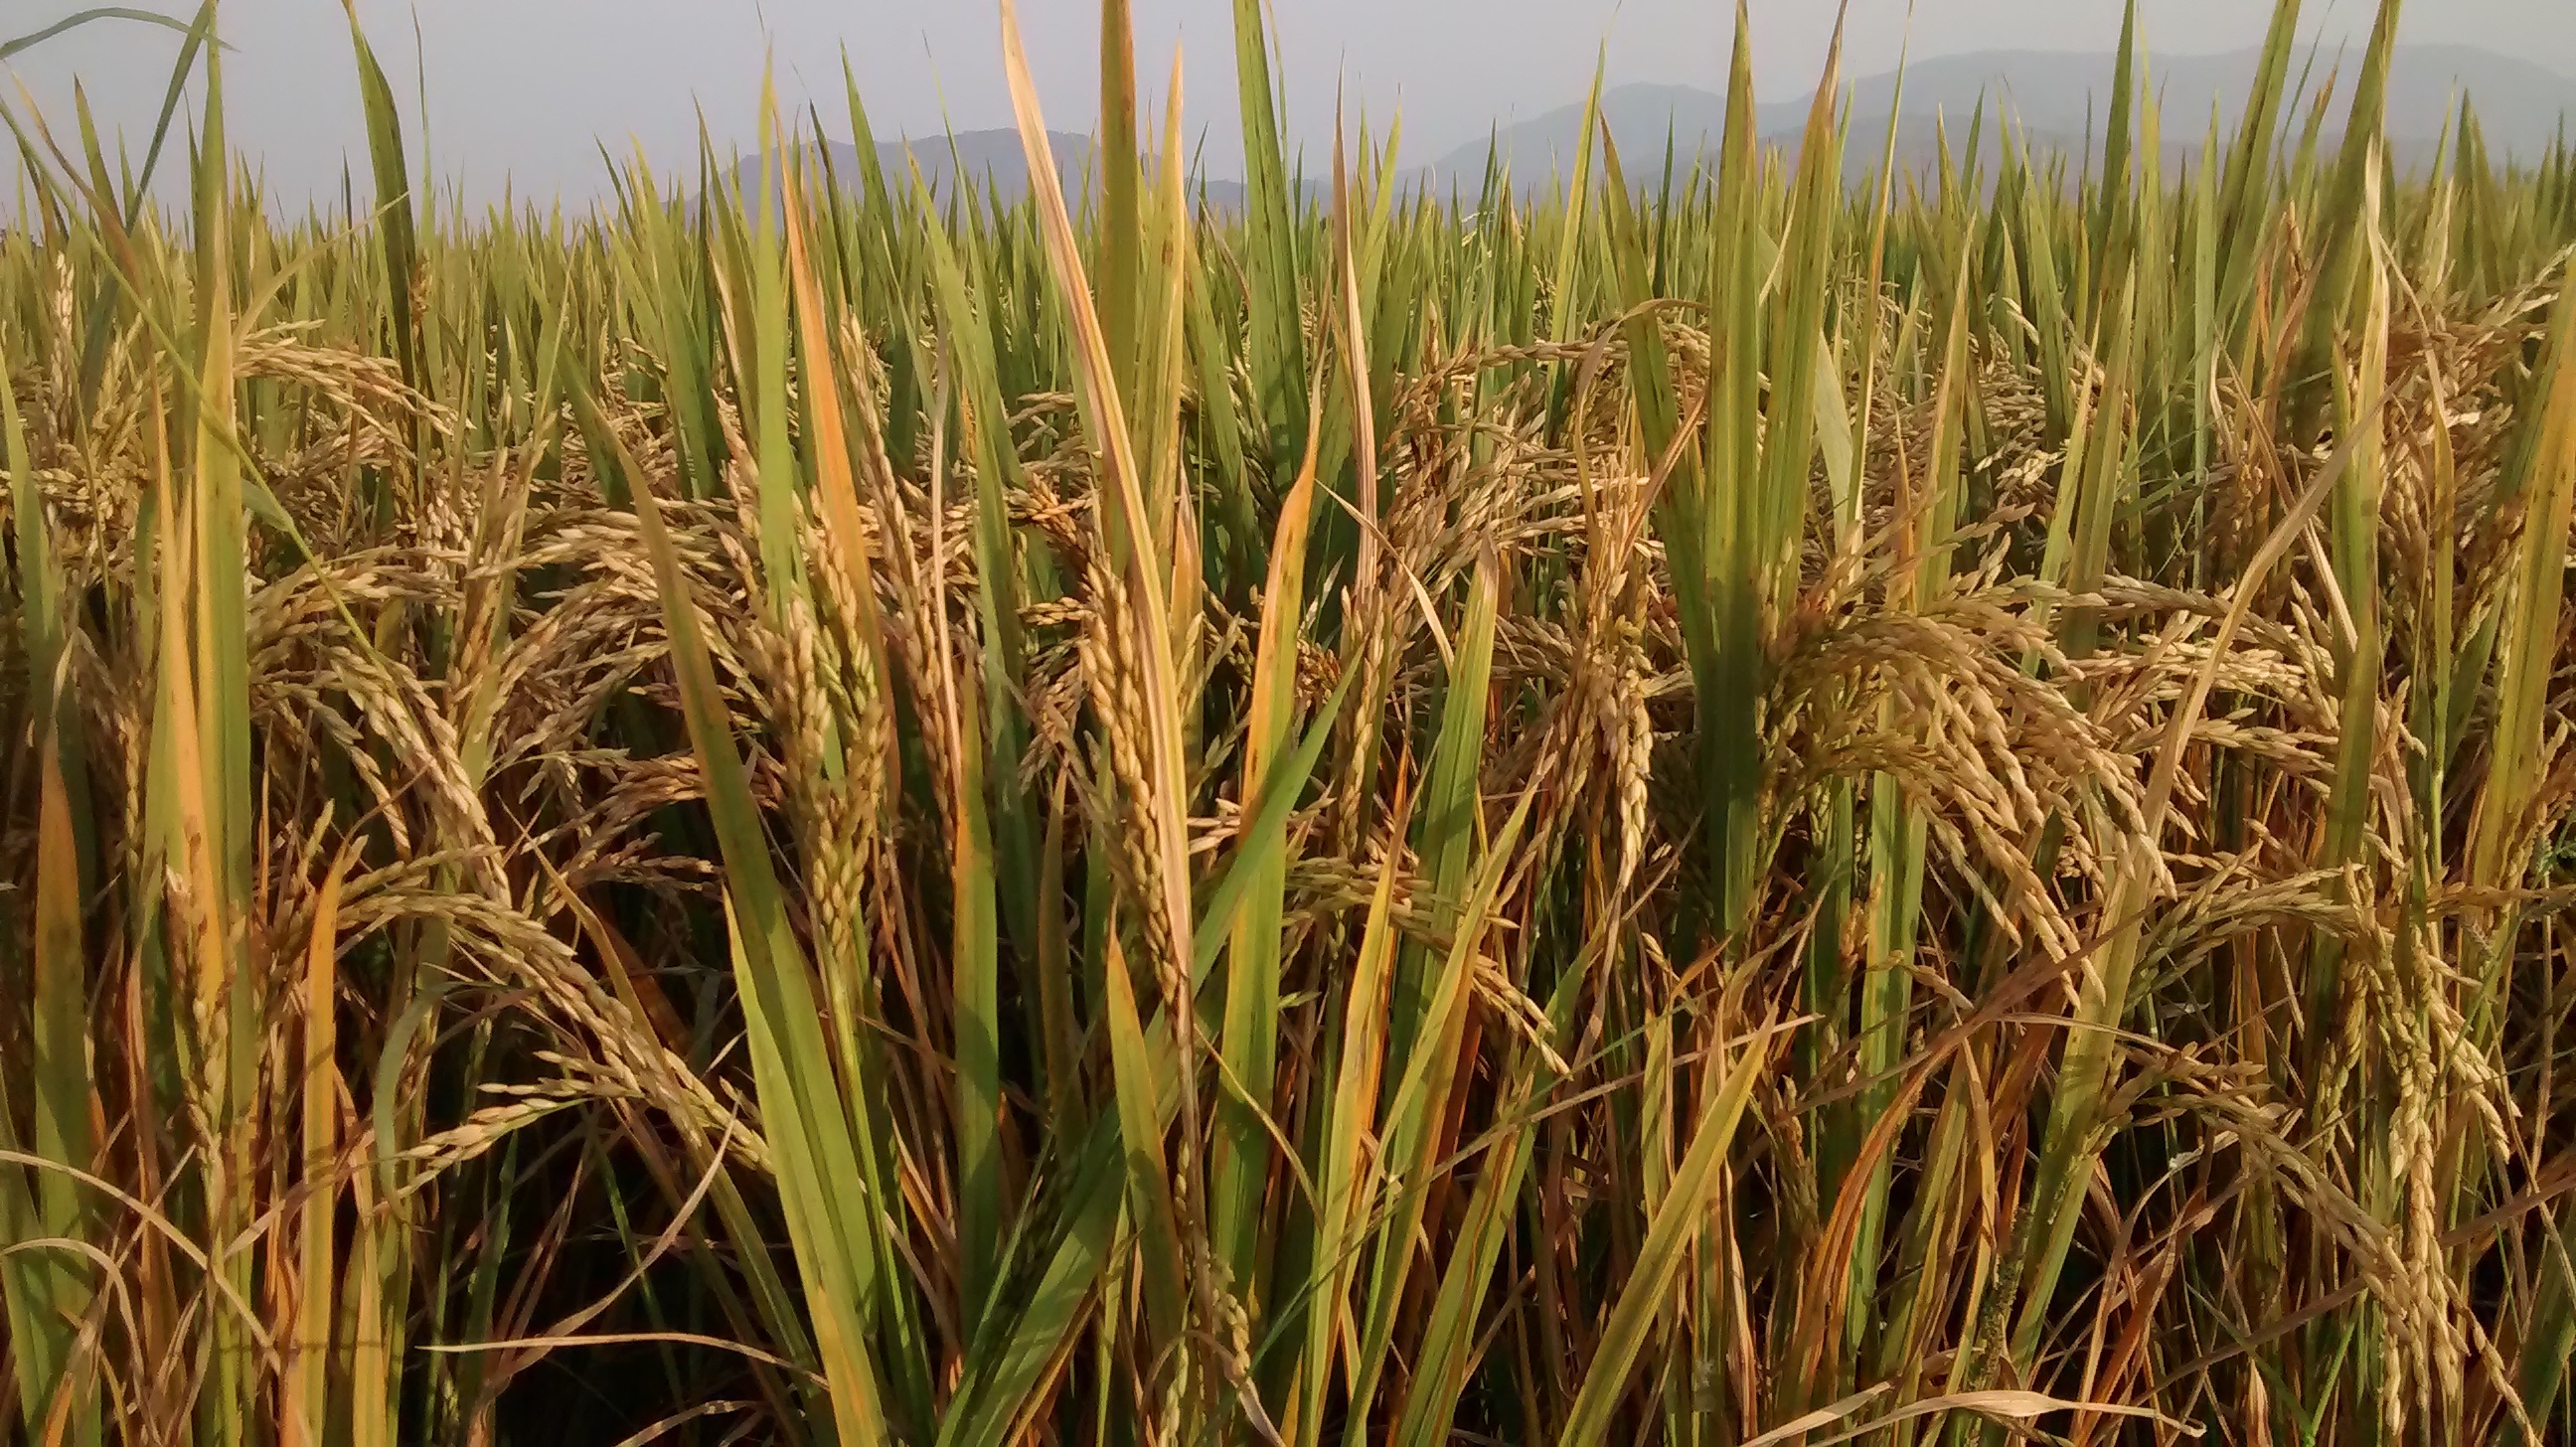
landscape, nature, grass, plant, field, farm, barley, wheat, prairie, land, rural, food, green, farming, harvest, crop, natural, agriculture, rice, season, cereal, grassland, rye, paddy field, flowering plant, triticale, hordeum, grass family, land plant, phragmites, einkorn wheat